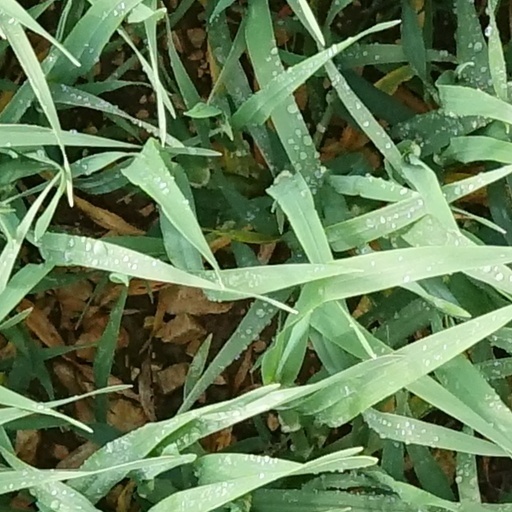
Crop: wheat